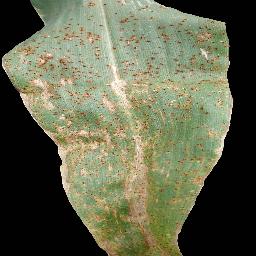
Label: Corn_(Maize)___Common_Rust